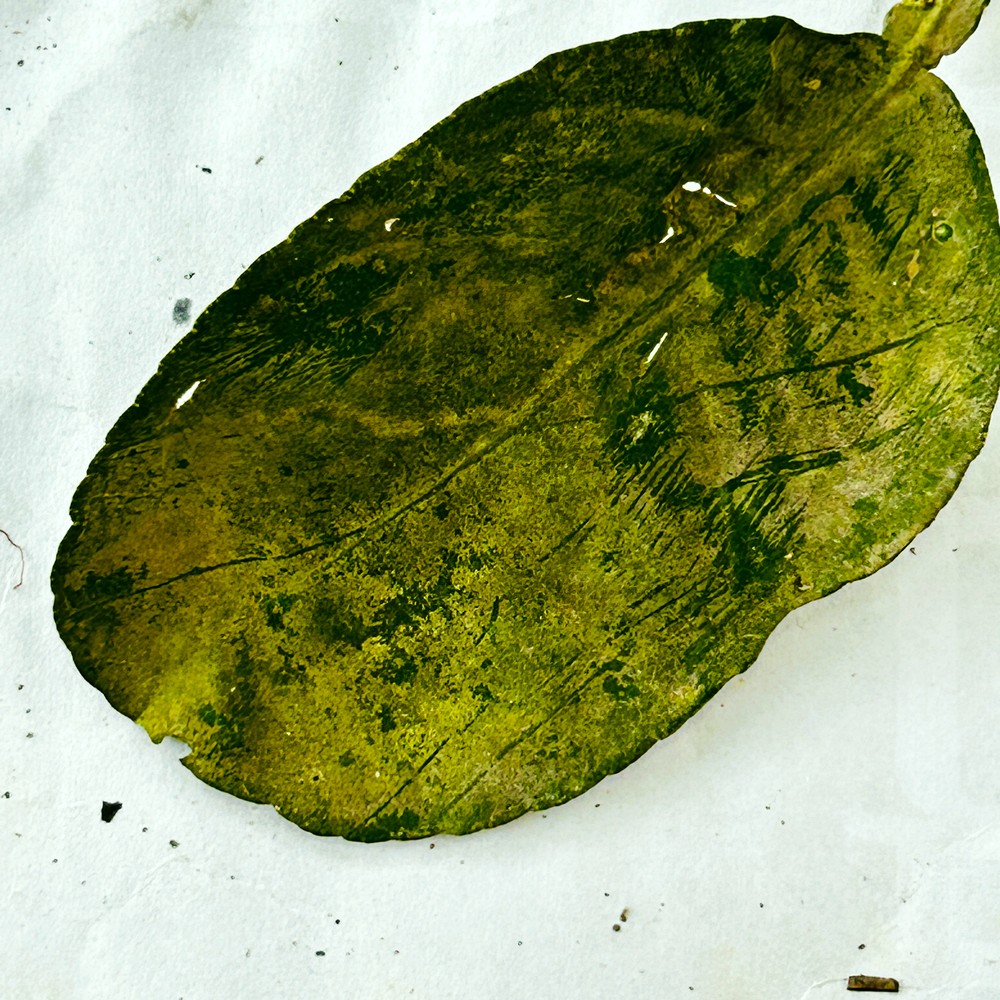
Label: Sooty Mould